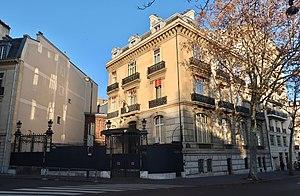
Nonciature apostolique en France, au croisement suivant
La nonciature apostolique en France constitue la représentation officielle du Saint-Siège à Paris, où réside le nonce apostolique.
Depuis le 8 janvier 2018, le Saint-Siège entretient des relations diplomatiques bilatérales avec 183 États contre 174 en 2005, à la fin du pontificat du pape Jean-Paul II, 84 en 1978, à la fin du pontificat du pape Jean-Paul I, et seulement une vingtaine en 1900. Il n’en entretient toujours pas avec 13 États : Afghanistan, Arabie saoudite, Bhoutan, Brunei, Chine, Comores, Corée du Nord, Laos, Maldives, Oman, Somalie, Tuvalu et Viêt Nam. Toutefois, des négociations ont commencé avec le Viêt Nam en vue de l'établissement de relations diplomatiques et des délégués apostoliques sont envoyés aux catholiques de 4 de ces pays : Brunei, Comores, Laos et Somalie.